List of The Inbetweeners characters

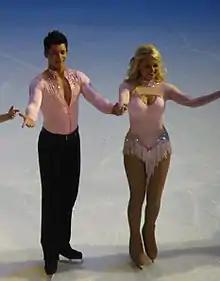
Emily Atack (right) plays Charlotte

David Glover is a student at the school who appears in several episodes but says very little. He is popular and looks down on the four boys, referring to Will as a "posh little prick" and calling Neil a "twat". He ignores Will on his first day when he attempts to make friends with him. David is often seen in the background playing his Nintendo DS and snooker at school in the common room. On the school trip to Swanage, he is seen answering the door at the party and conferring with Mark Donovan as to whether to let the boys in. However, in "Xmas Party", Glover ends up defending Will from Donovan's harm, even while still referring to him as a "specky short-arse". In "Exam Time", Neil mentioned that he thinks that Jay's new girlfriend Chloe "got off" with Glover. In "The Inbetweeners Yearbook", he is briefly mentioned by Neil in the map of Rudge Park; Neil says that he and Jay had a fight outside of school and that the video was uploaded to YouTube but taken down shortly afterwards for being too violent. This is highly doubtful however and is probably a lie told by Jay to Neil.